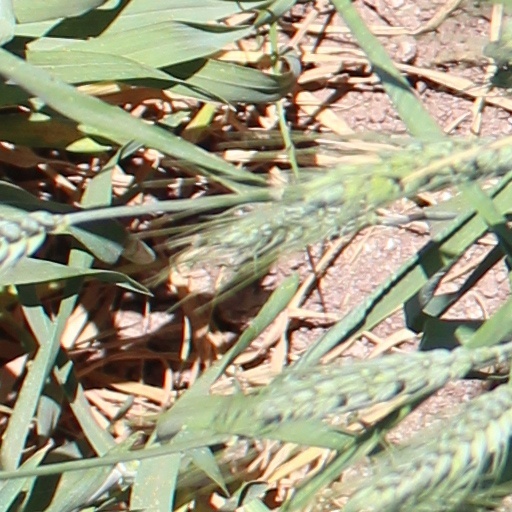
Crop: wheat